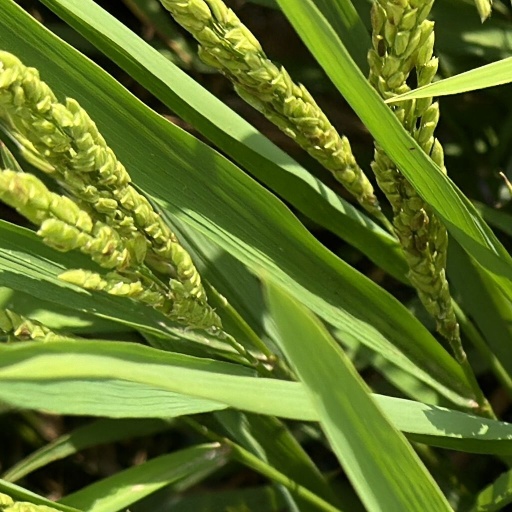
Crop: rice